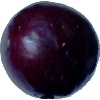
Label: Plum 2